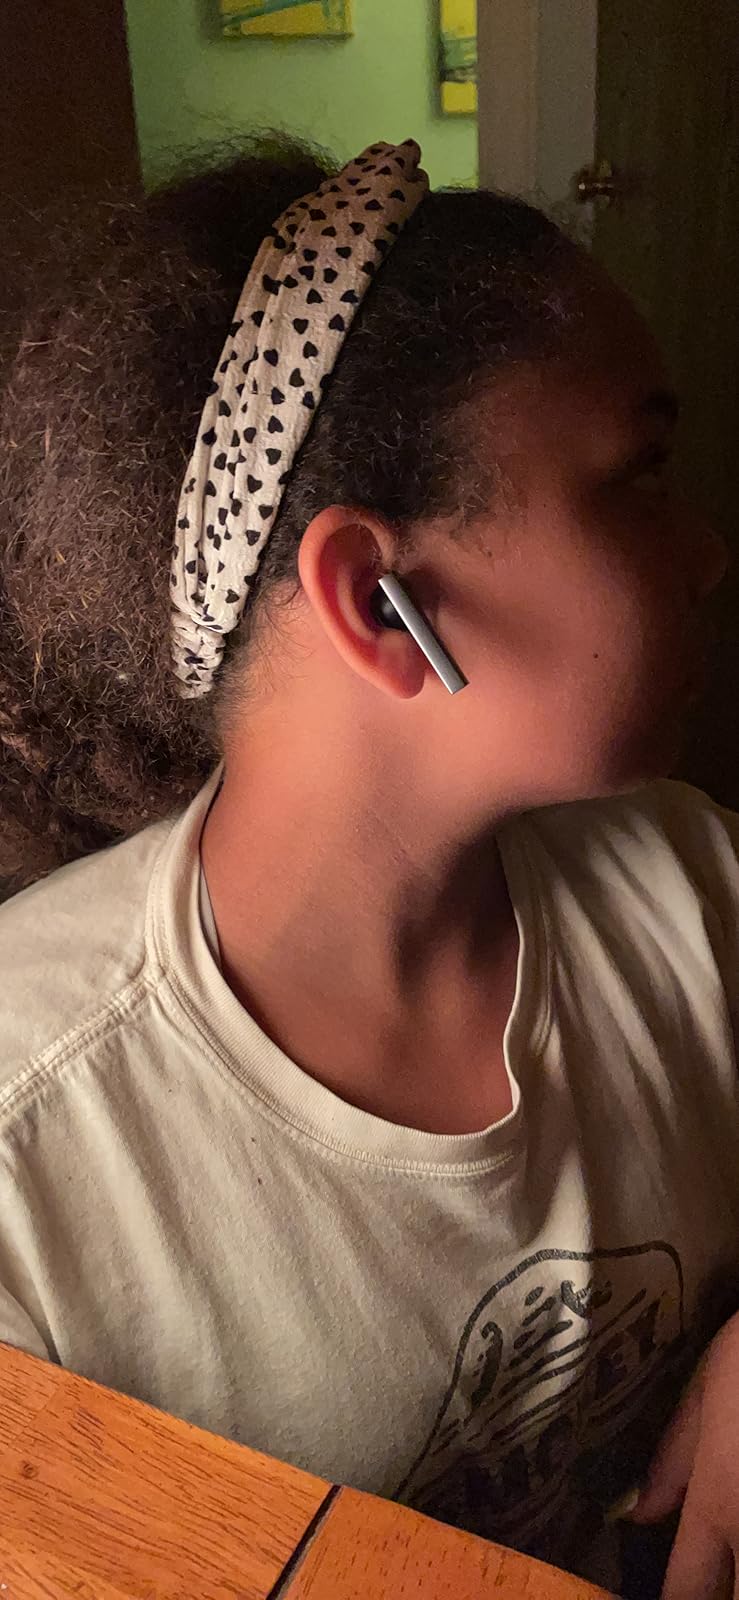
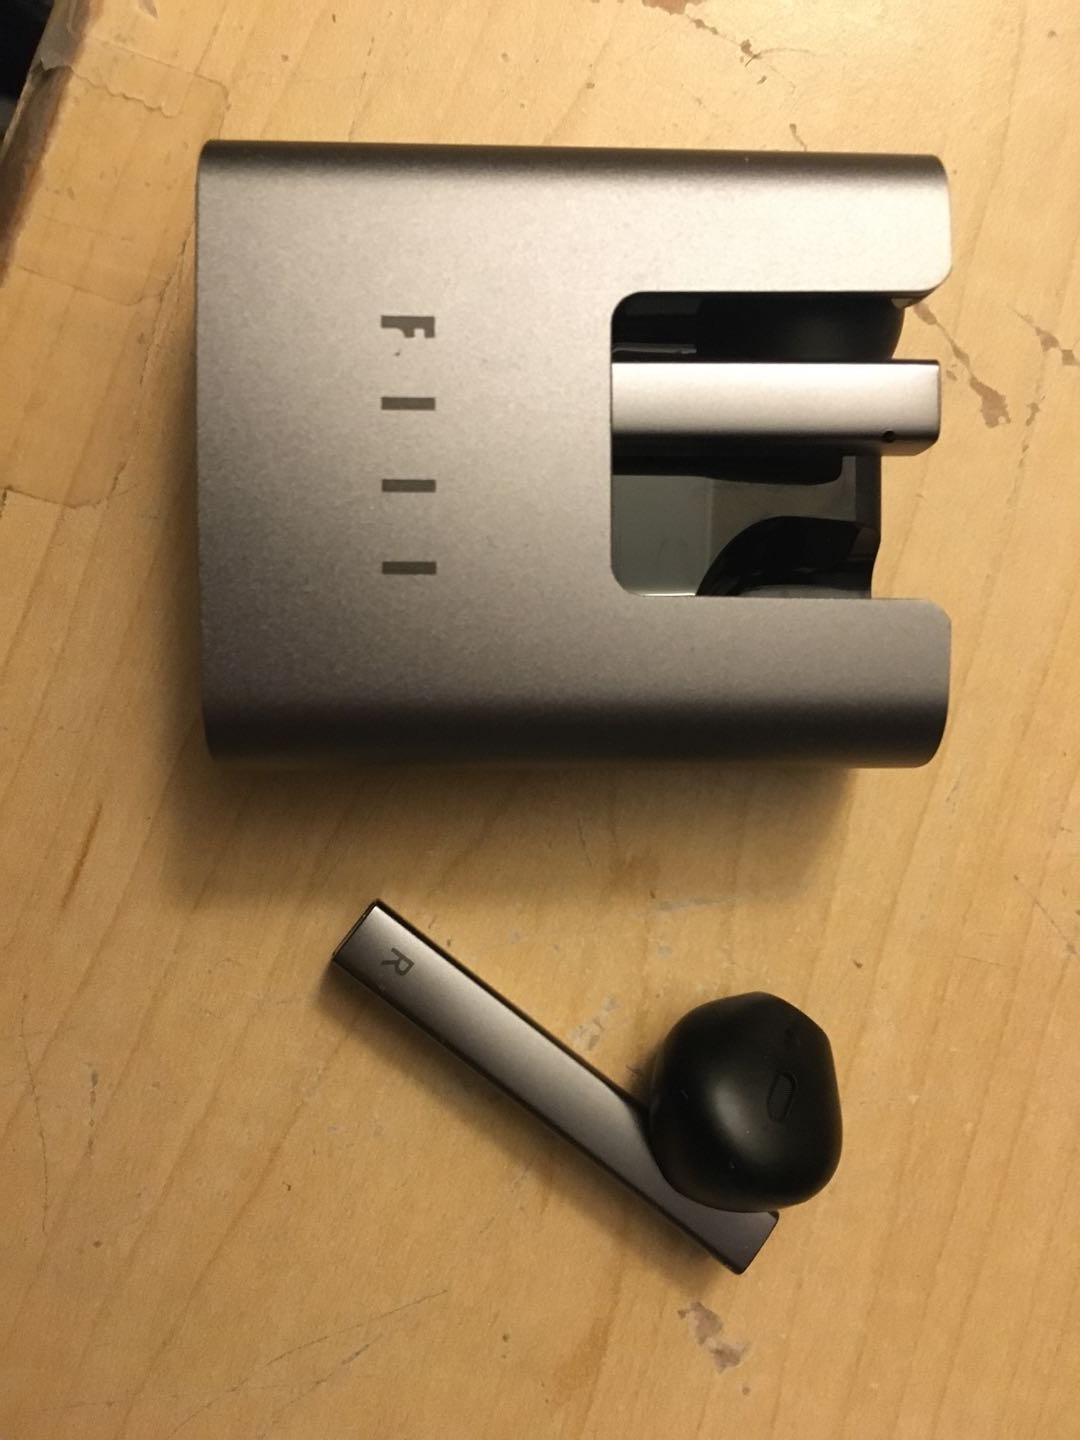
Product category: earbuds
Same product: yes